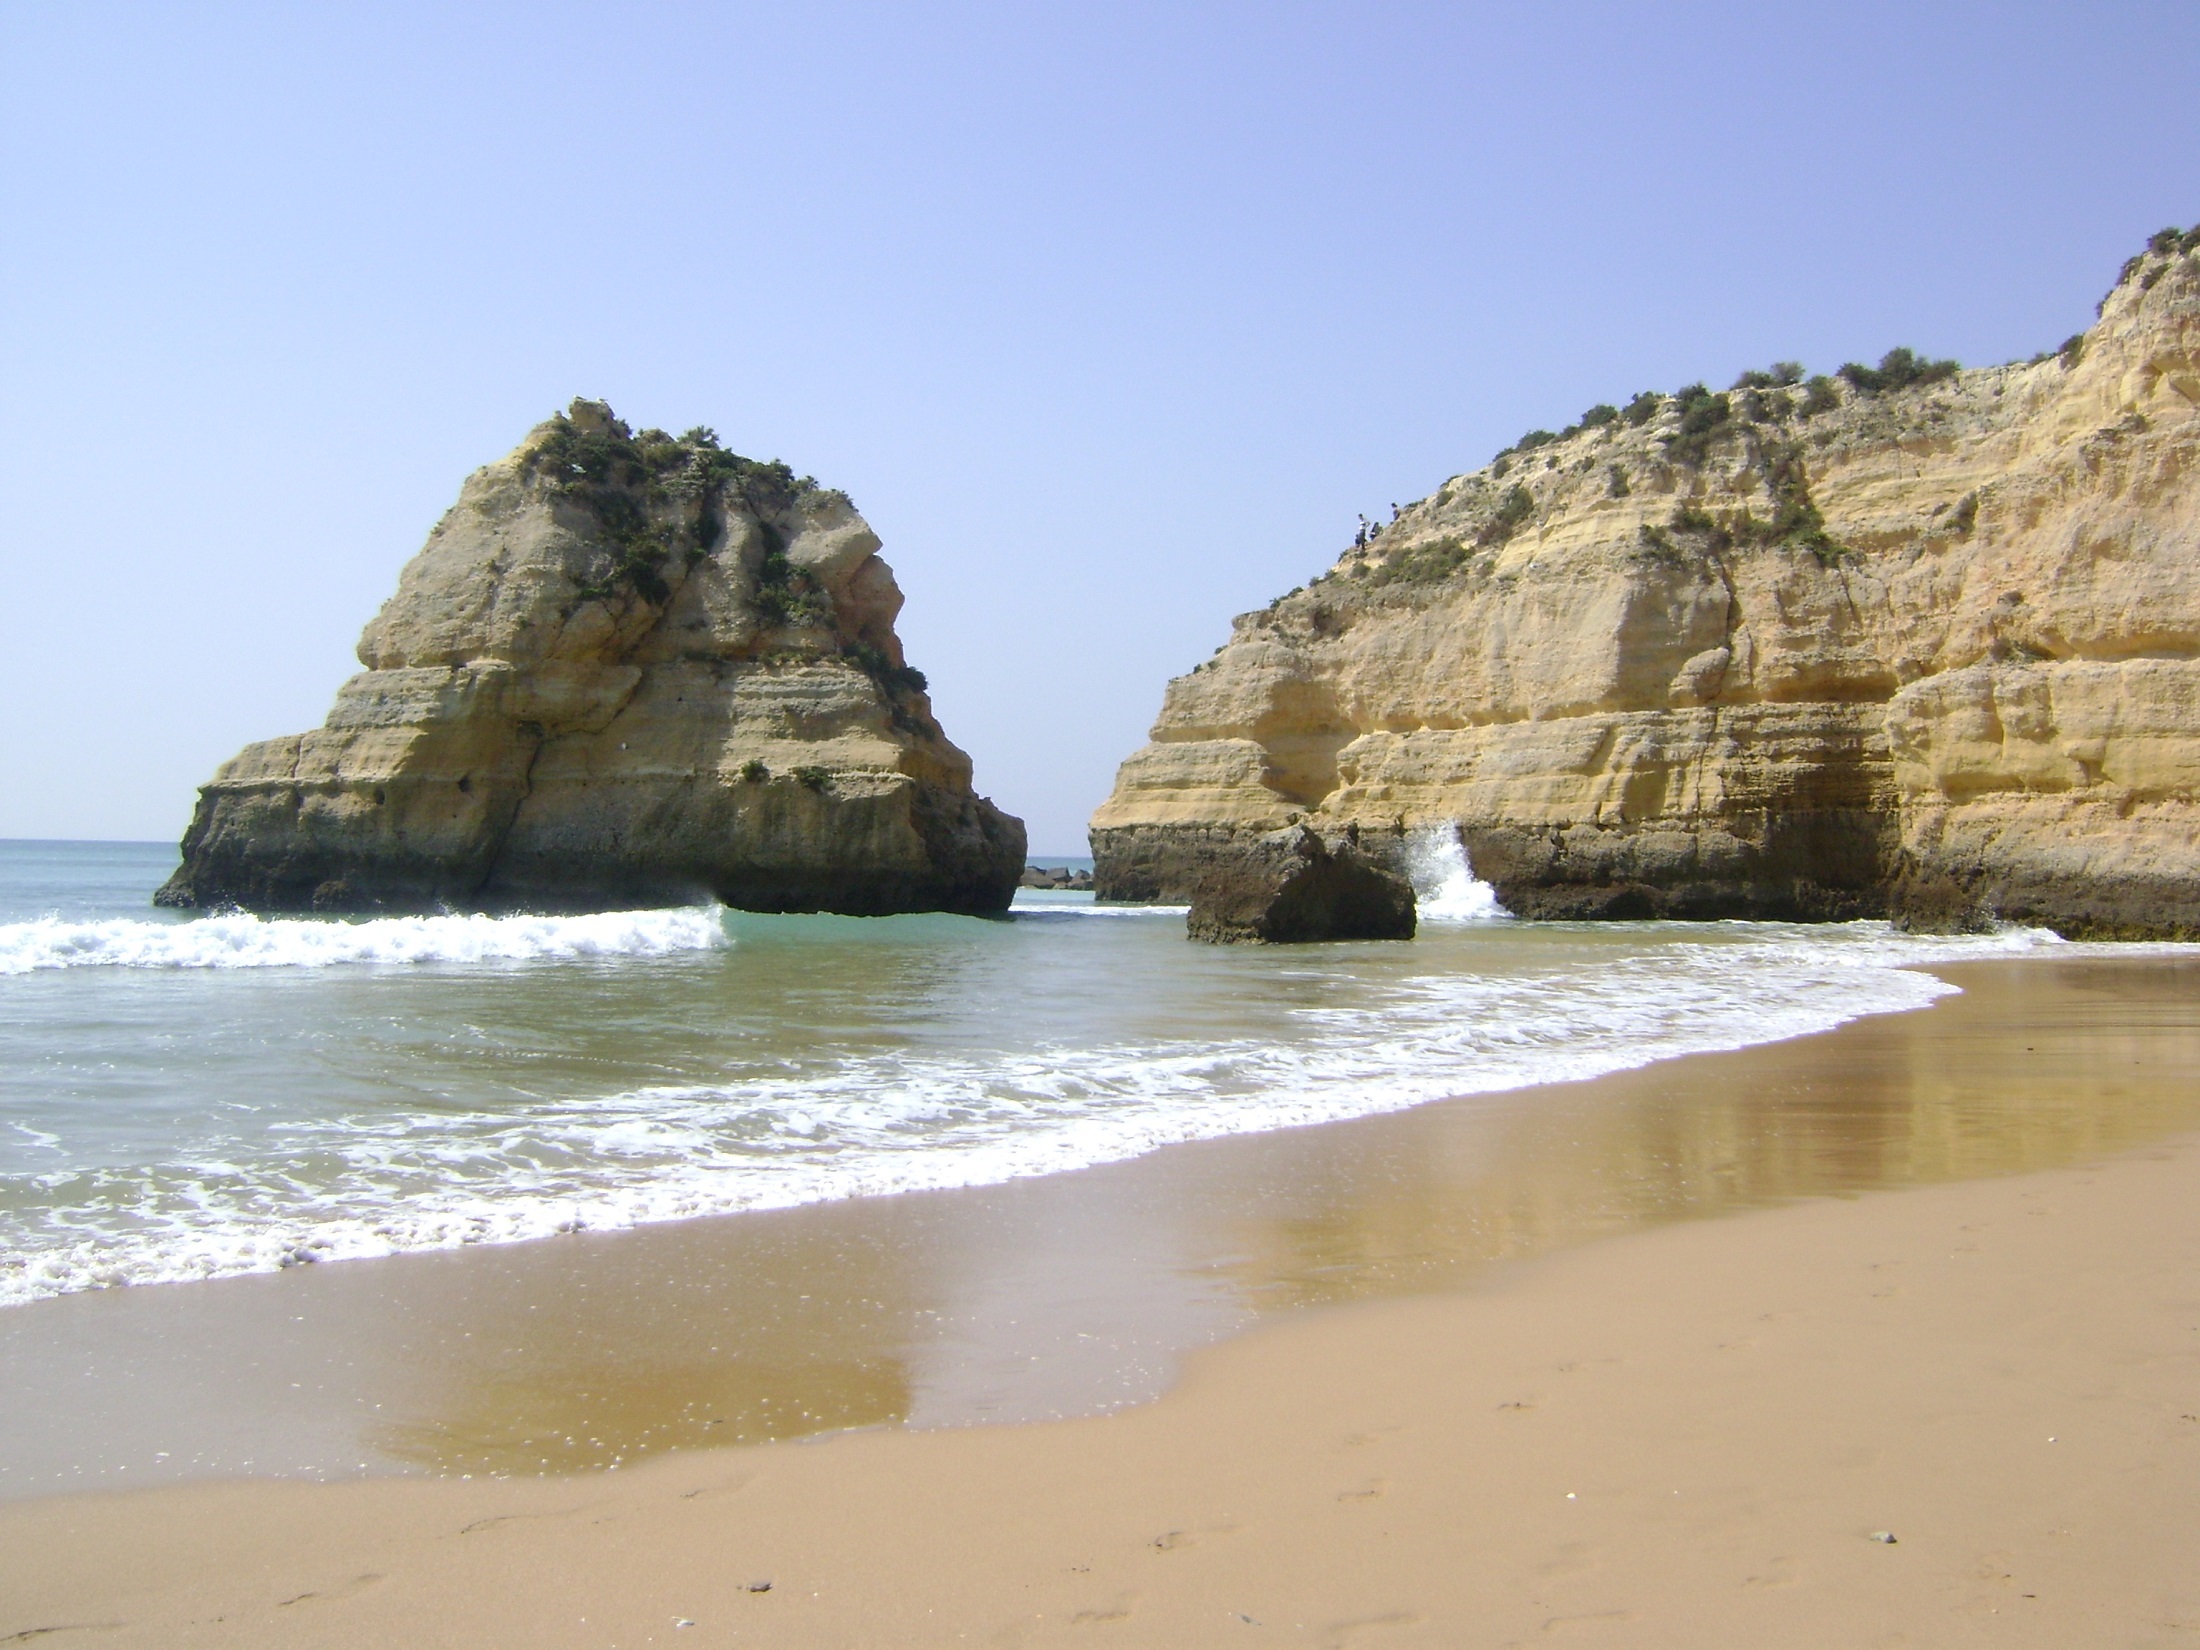
beach, sea, coast, water, nature, sand, rock, ocean, sky, shore, vacation, coastline, formation, cliff, surf, cove, seascape, bay, seashore, terrain, material, body of water, rocks, outdoors, waves, cliffs, reflections, cape, wadi, landform, geographical feature